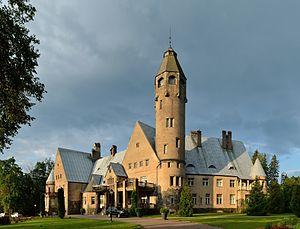
Taagepera est un village estonien de la région de Valga, appartenant à la commune de Helme. Sa population était de 127 habitants au 1ᵉʳ janvier 2007, et de 108 habitants en 2011.
Le château de Taagepera est un château estonien construit dans le style Jugendstil entre 1907 et 1912 et devenu sanatorium puis un hôtel sous le nom de Taagepera loss. Il se trouve à Helme dans la région de Valga.
Voici une liste de manoirs en Estonie.